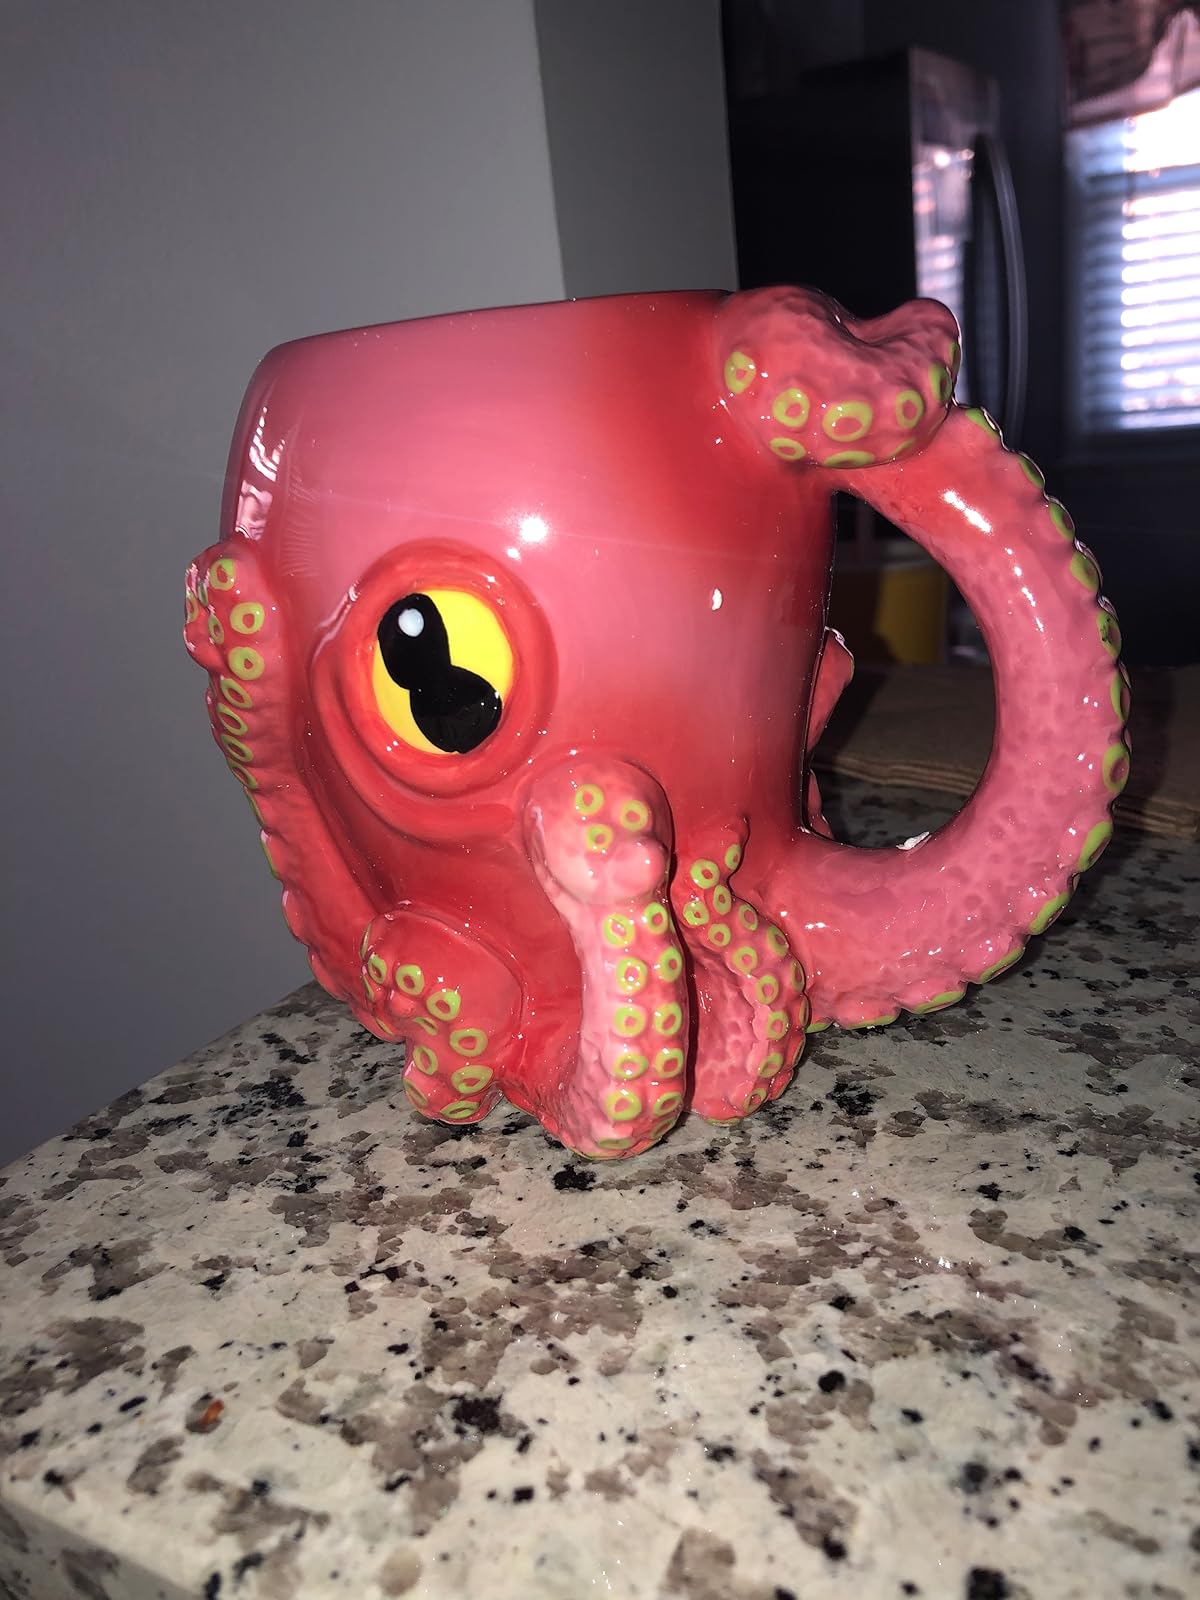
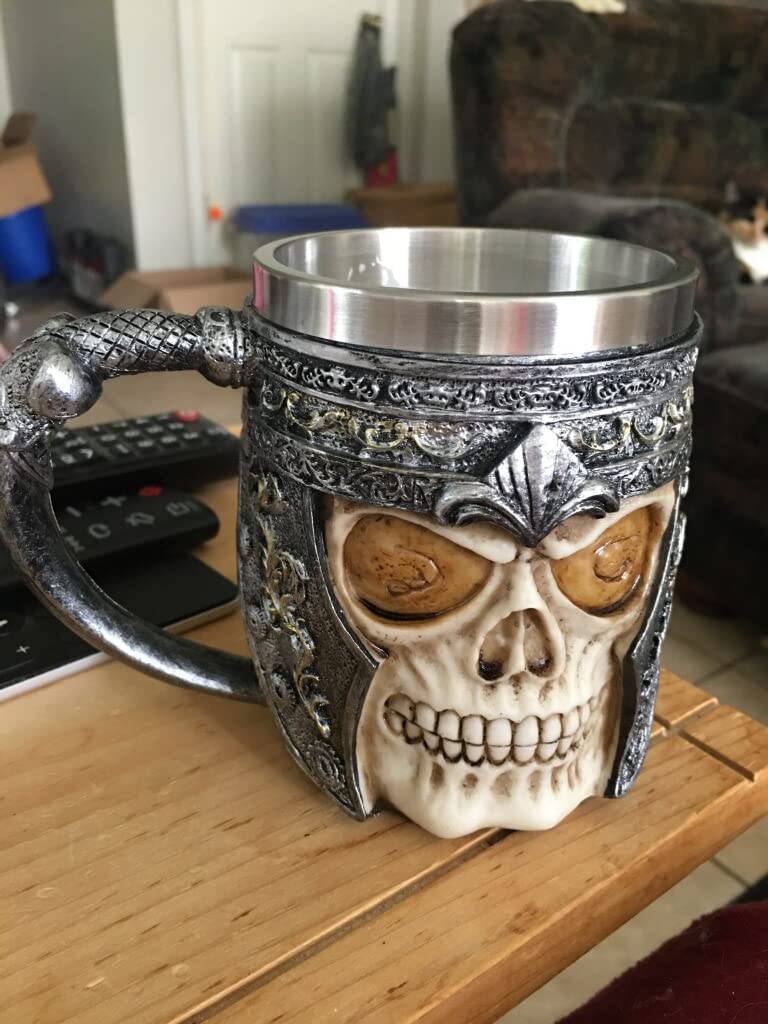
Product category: items_mug
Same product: no